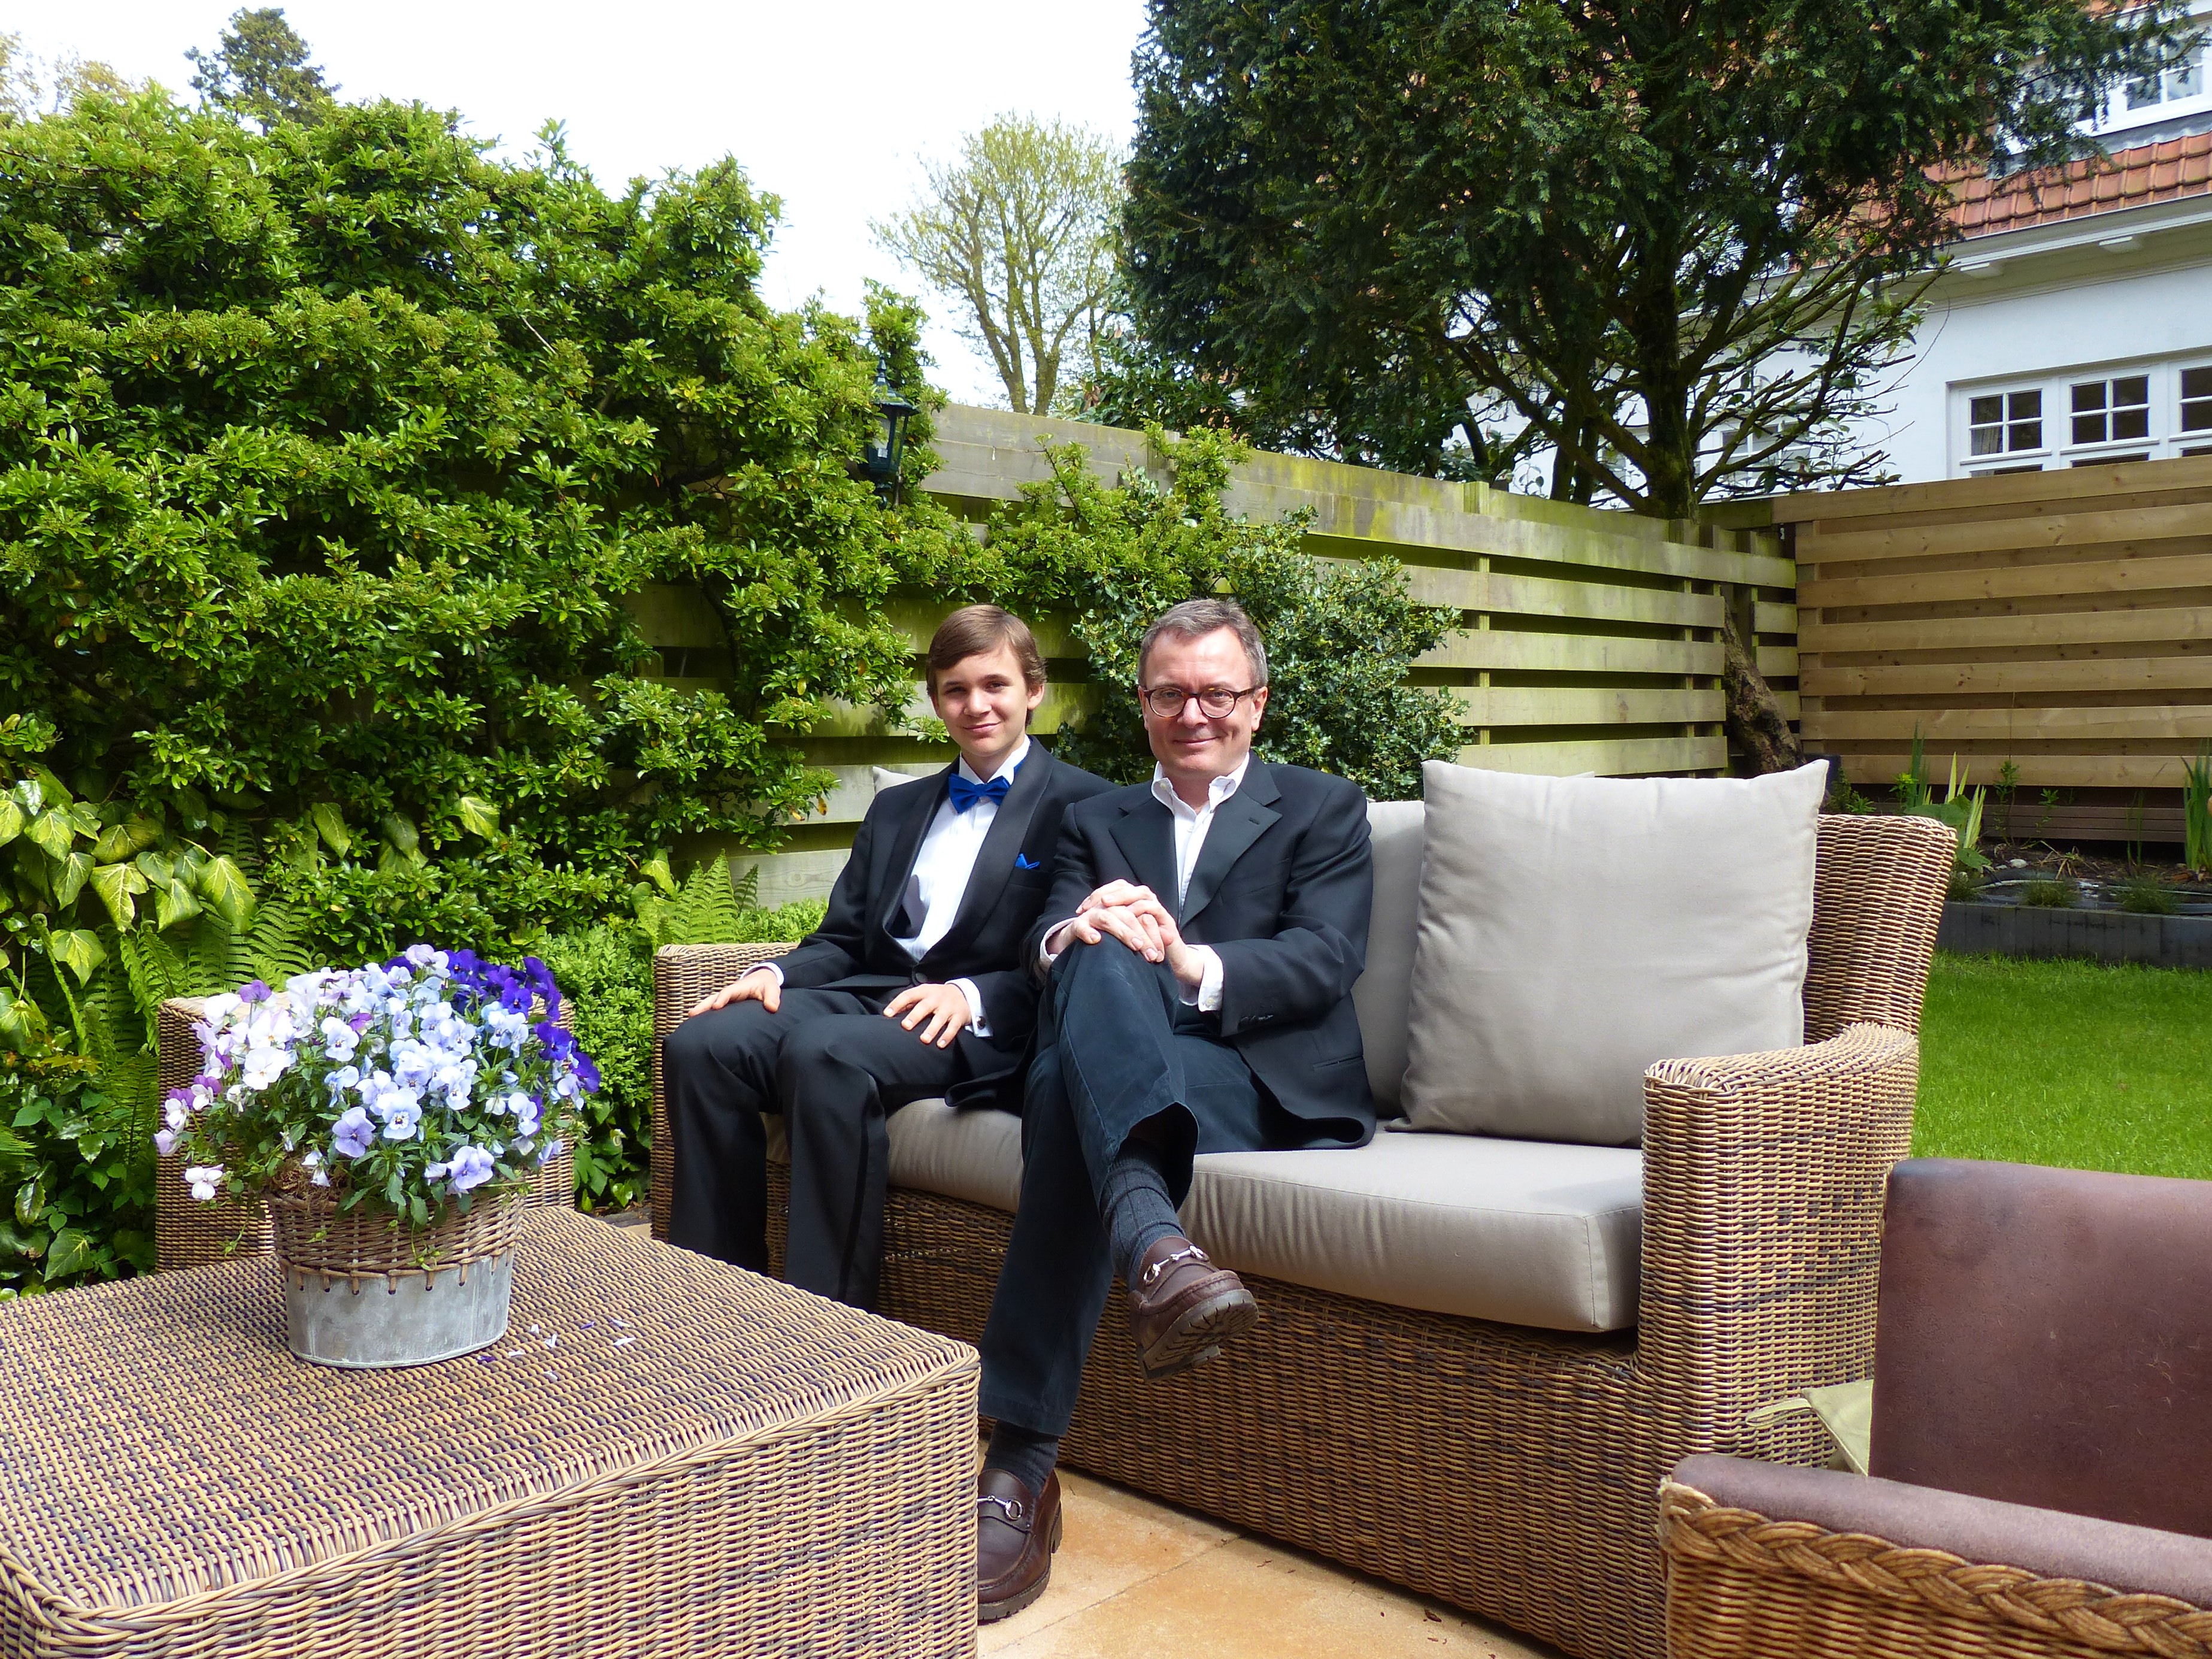
lawn, home, cottage, backyard, property, garden, estate, yard, highschool, prom, outdoor structure